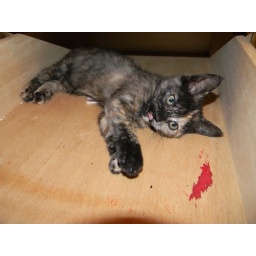
My 3 month old tortoiseshell kitten laying in 'her' desk drawer :) (Thats red paint not blood!)